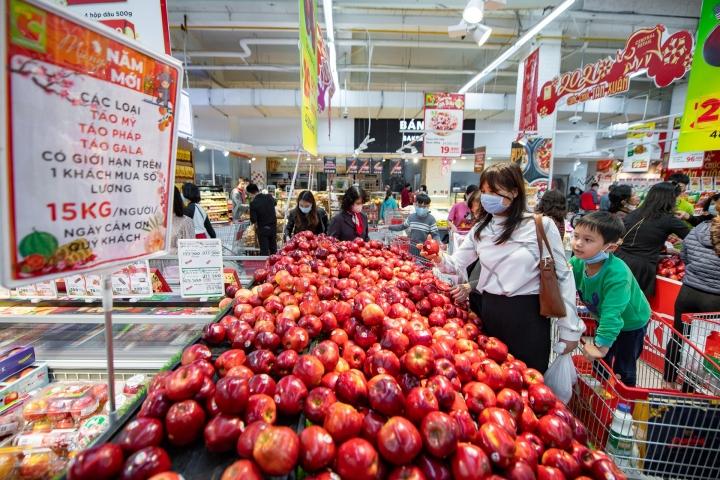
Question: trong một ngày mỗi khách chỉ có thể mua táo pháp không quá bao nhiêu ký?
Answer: trong một ngày mỗi khách chỉ có thể mua táo pháp không quá 15 ký